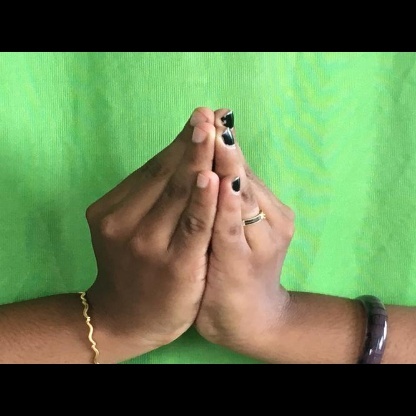
Mudra: Kapotham